Diplo

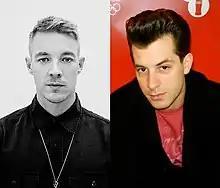
Diplo and Mark Ronson formed Silk City in 2018

Jack Ü is an American duo made up of Skrillex and Diplo. Jack Ü's debut performance took place at the Mad Decent Block Party in San Diego on September 15, 2013, which is a nationwide tour that record label Mad Decent puts together to showcase different artists signed to the label. Diplo announced the project by releasing the Mad Decent Block Party lineup with Jack Ü playing at multiple stops on the tour. After some guessing by many of who Jack Ü was, Diplo finally came out to reveal that "Jack Ü ... means Skrillex and Diplo together". After their New York debut at Electric Zoo was canceled in late August, the duo would soon return to the city for something bigger. On December 31, 2014, Jack Ü sold out Madison Square Garden for one of their biggest performances to date. The duo had support from Rudimental, Yellow Claw and A$AP Ferg.